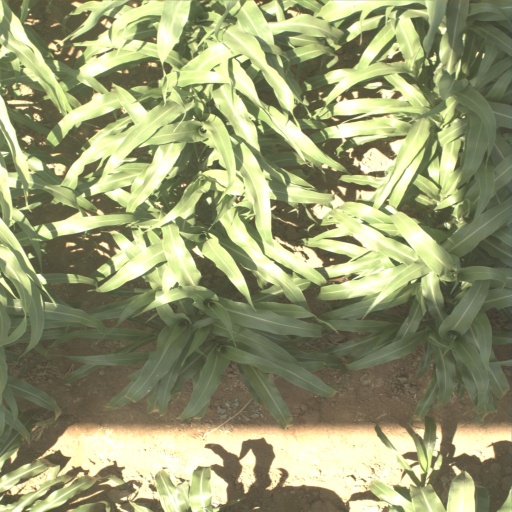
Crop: sorghum